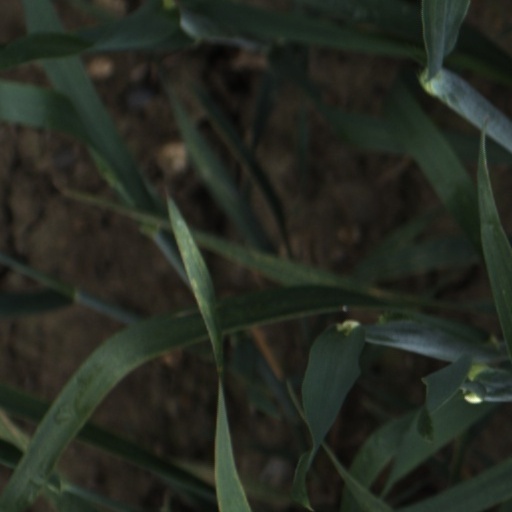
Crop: wheat